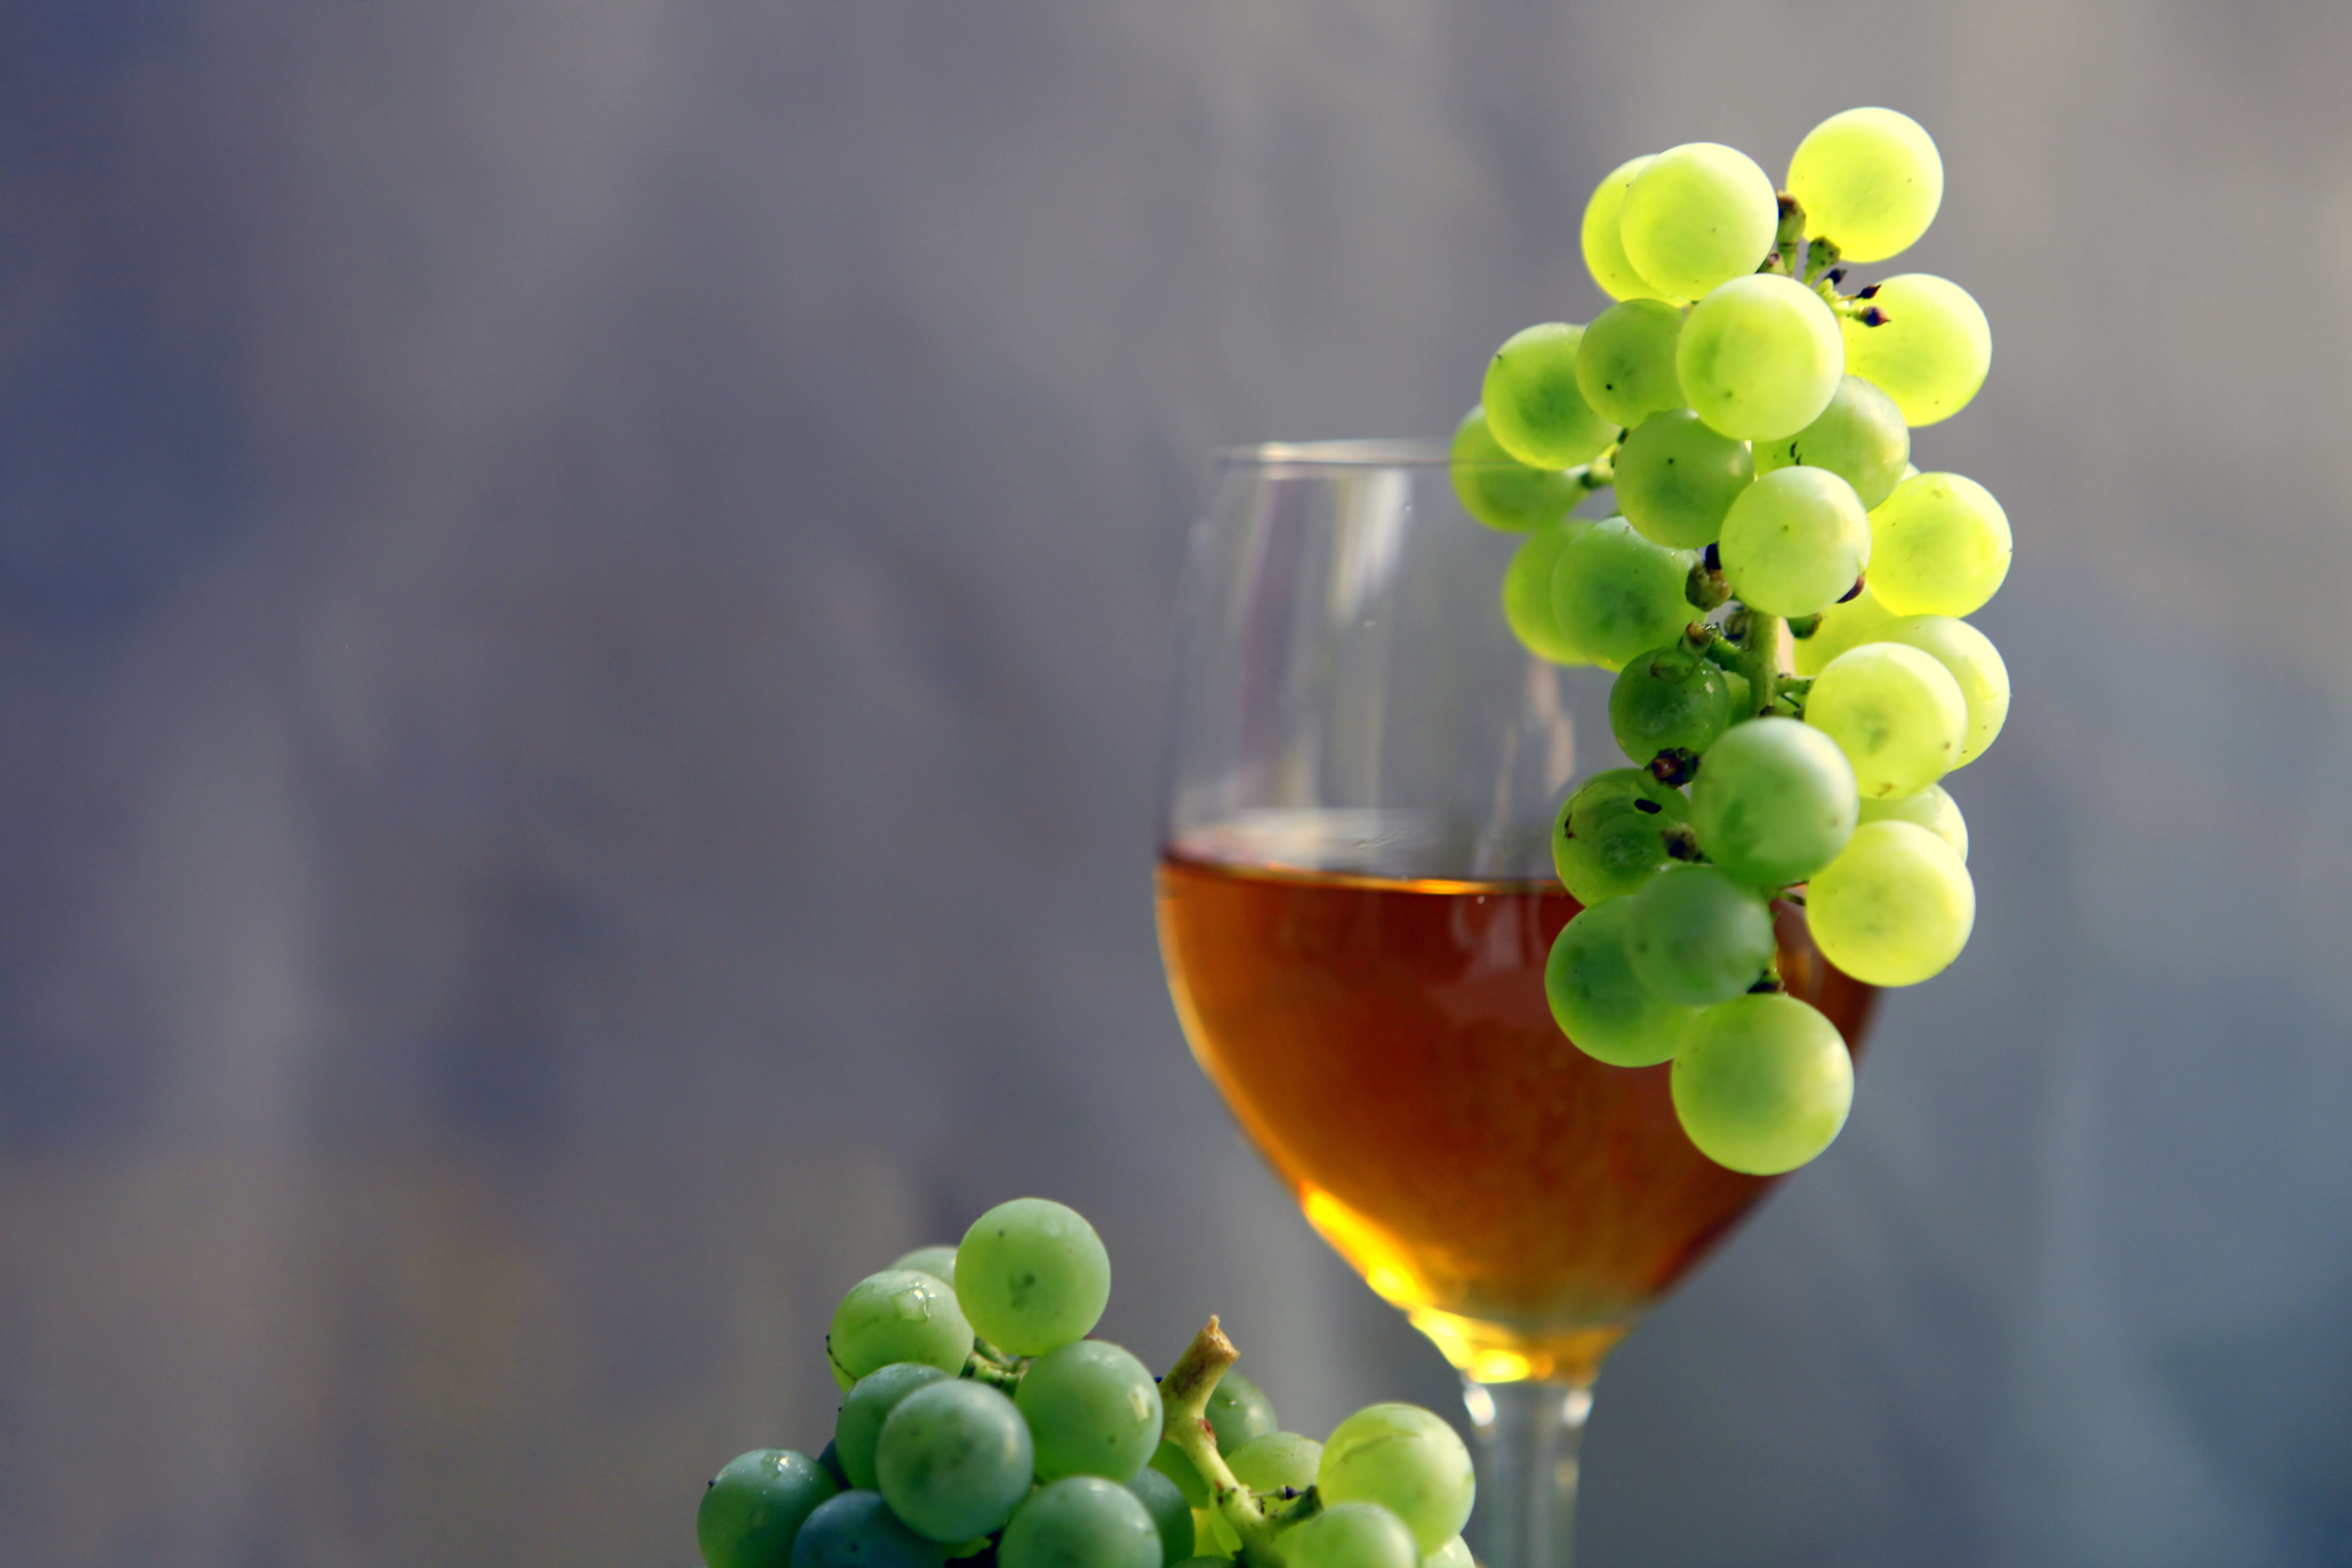
group, plant, grape, wine, vintage, fruit, flower, glass, food, green, produce, color, natural, fresh, drink, yellow, cocktail, juice, close up, vines, grapes, sprig, liqueur, healthy food, macro photography, flowering plant, vitis, alcoholic beverage, ripe fruit, delicious recipes, a glass of, light wine, land plant, grapevine family